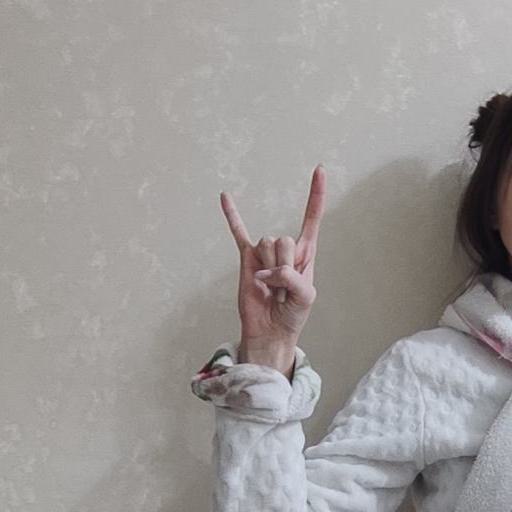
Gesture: rock